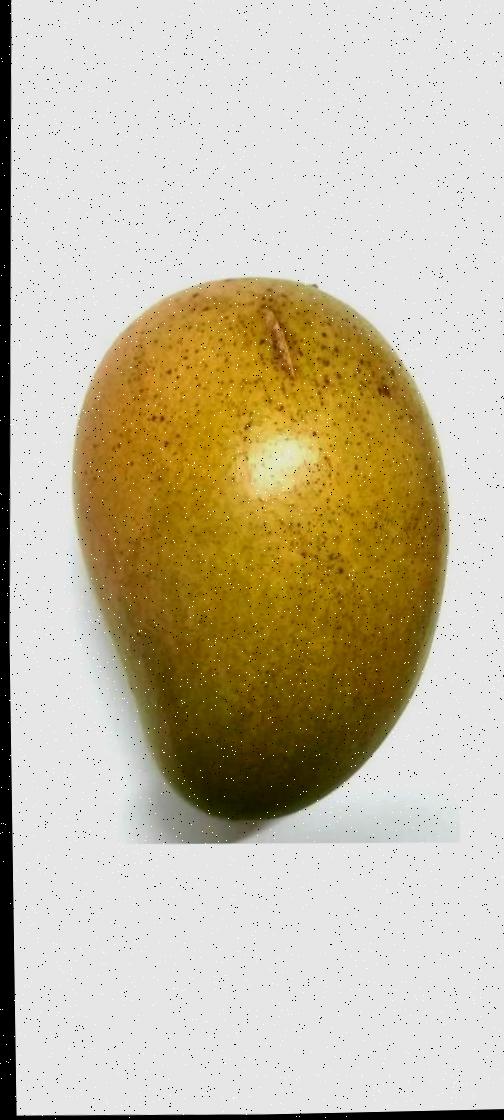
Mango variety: Shada